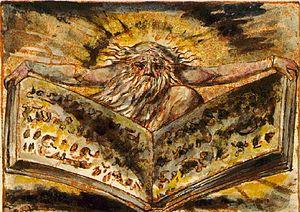
Dans la mythologie de William Blake, Urizen est l’incarnation de la sagesse conventionnelle et de la loi. Il est habituellement représenté sous la forme d’un vieil homme barbu, portant parfois des outils d’architecte pour créer et contenir l’Univers. On le retrouve aussi parfois avec des filets dans lesquels il piège les hommes dans les toiles de la loi et de la sagesse populaire. Dans de nombreux livres de Blake, il est dessiné avec quatre livres représentant les lois qu’il impose à l’humanité.